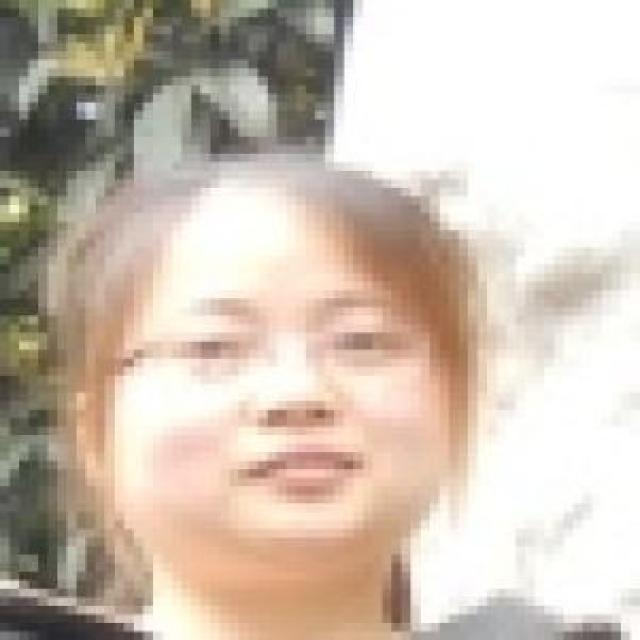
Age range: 21-44